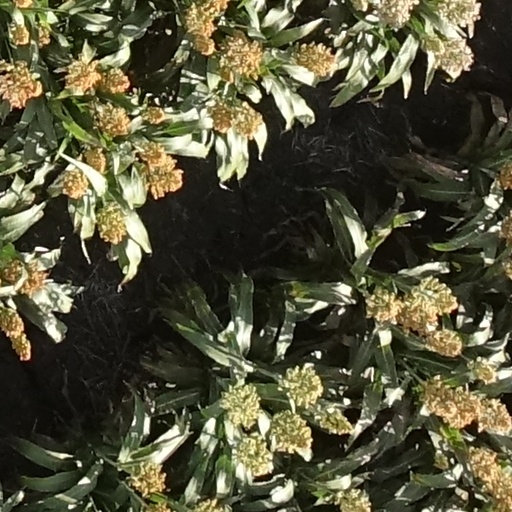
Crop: sorghum